Women in Mexico

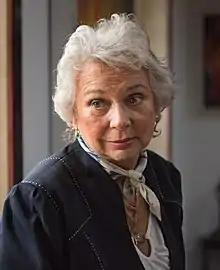
Olga Sanchez Cordero, Minister of the Interior

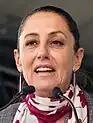
Claudia Sheinbaum Pardo politician, scientist, and academic. Sheinbaum served as Head of Government of Mexico City and the first woman elected president in 2024.

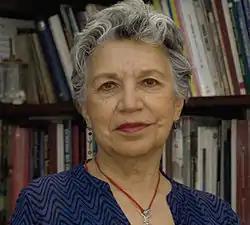
Silvia Torres-Peimbert is the first Mexican woman to receive her doctorate in astronomy.

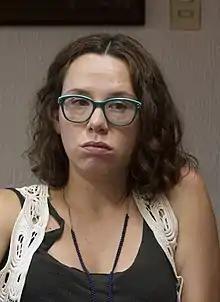
Natalia Beristáin film "The Eternal Feminine" (2017) garnered praise for its portrayal of the Mexican poet Rosario Castellanos and her struggles against gender expectations in the mid-20th century.

Although women comprise half of the Mexican population, they were historically underrepresented in the highest ranks of political power. They did not achieve the vote nationally until 1953. However, President Porfirio Díaz married Carmen Romero Rubio, the daughter of one of his cabinet ministers, Manuel Romero Rubio; she was an influential First Lady of Mexico during his long presidency, 1881–1911. A few subsequent First Ladies took more visible roles in politics. The wife of President Vicente Fox (2000–2006), Marta Sahagún was an active member of the National Action Party and became the wife of Fox after she had served as his spokesperson. Sahagún was criticized for her political ambitions, and she has stated that she will no longer pursue them. She was seen as undermining Fox's presidency.